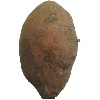
Label: Potato Sweet 1